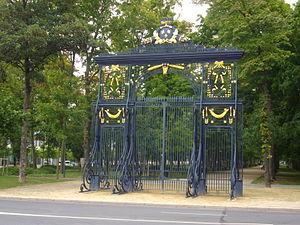
Grille des Basses-Promenades à Reims (Marne, France)